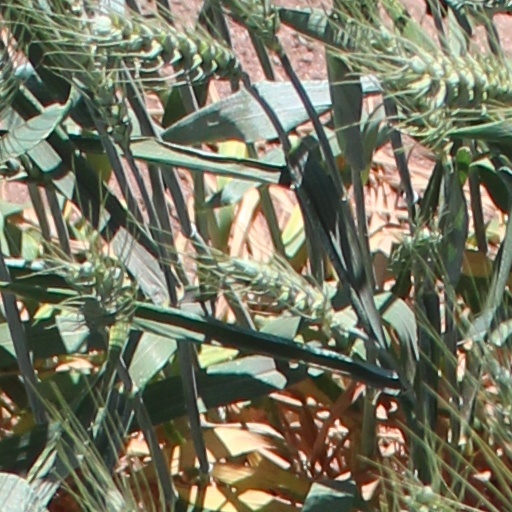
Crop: wheat